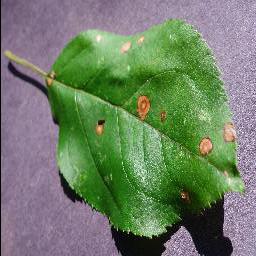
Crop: apple
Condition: black_rot